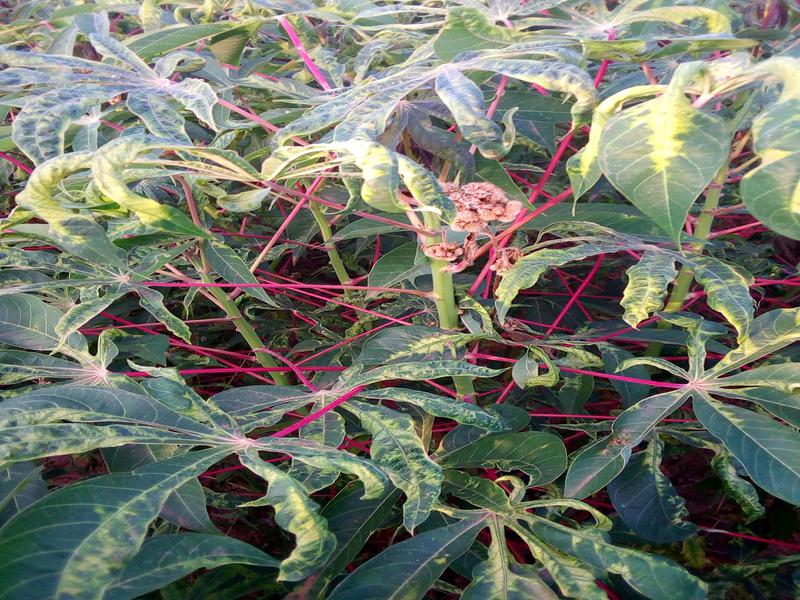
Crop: cassava
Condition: mosaic_disease